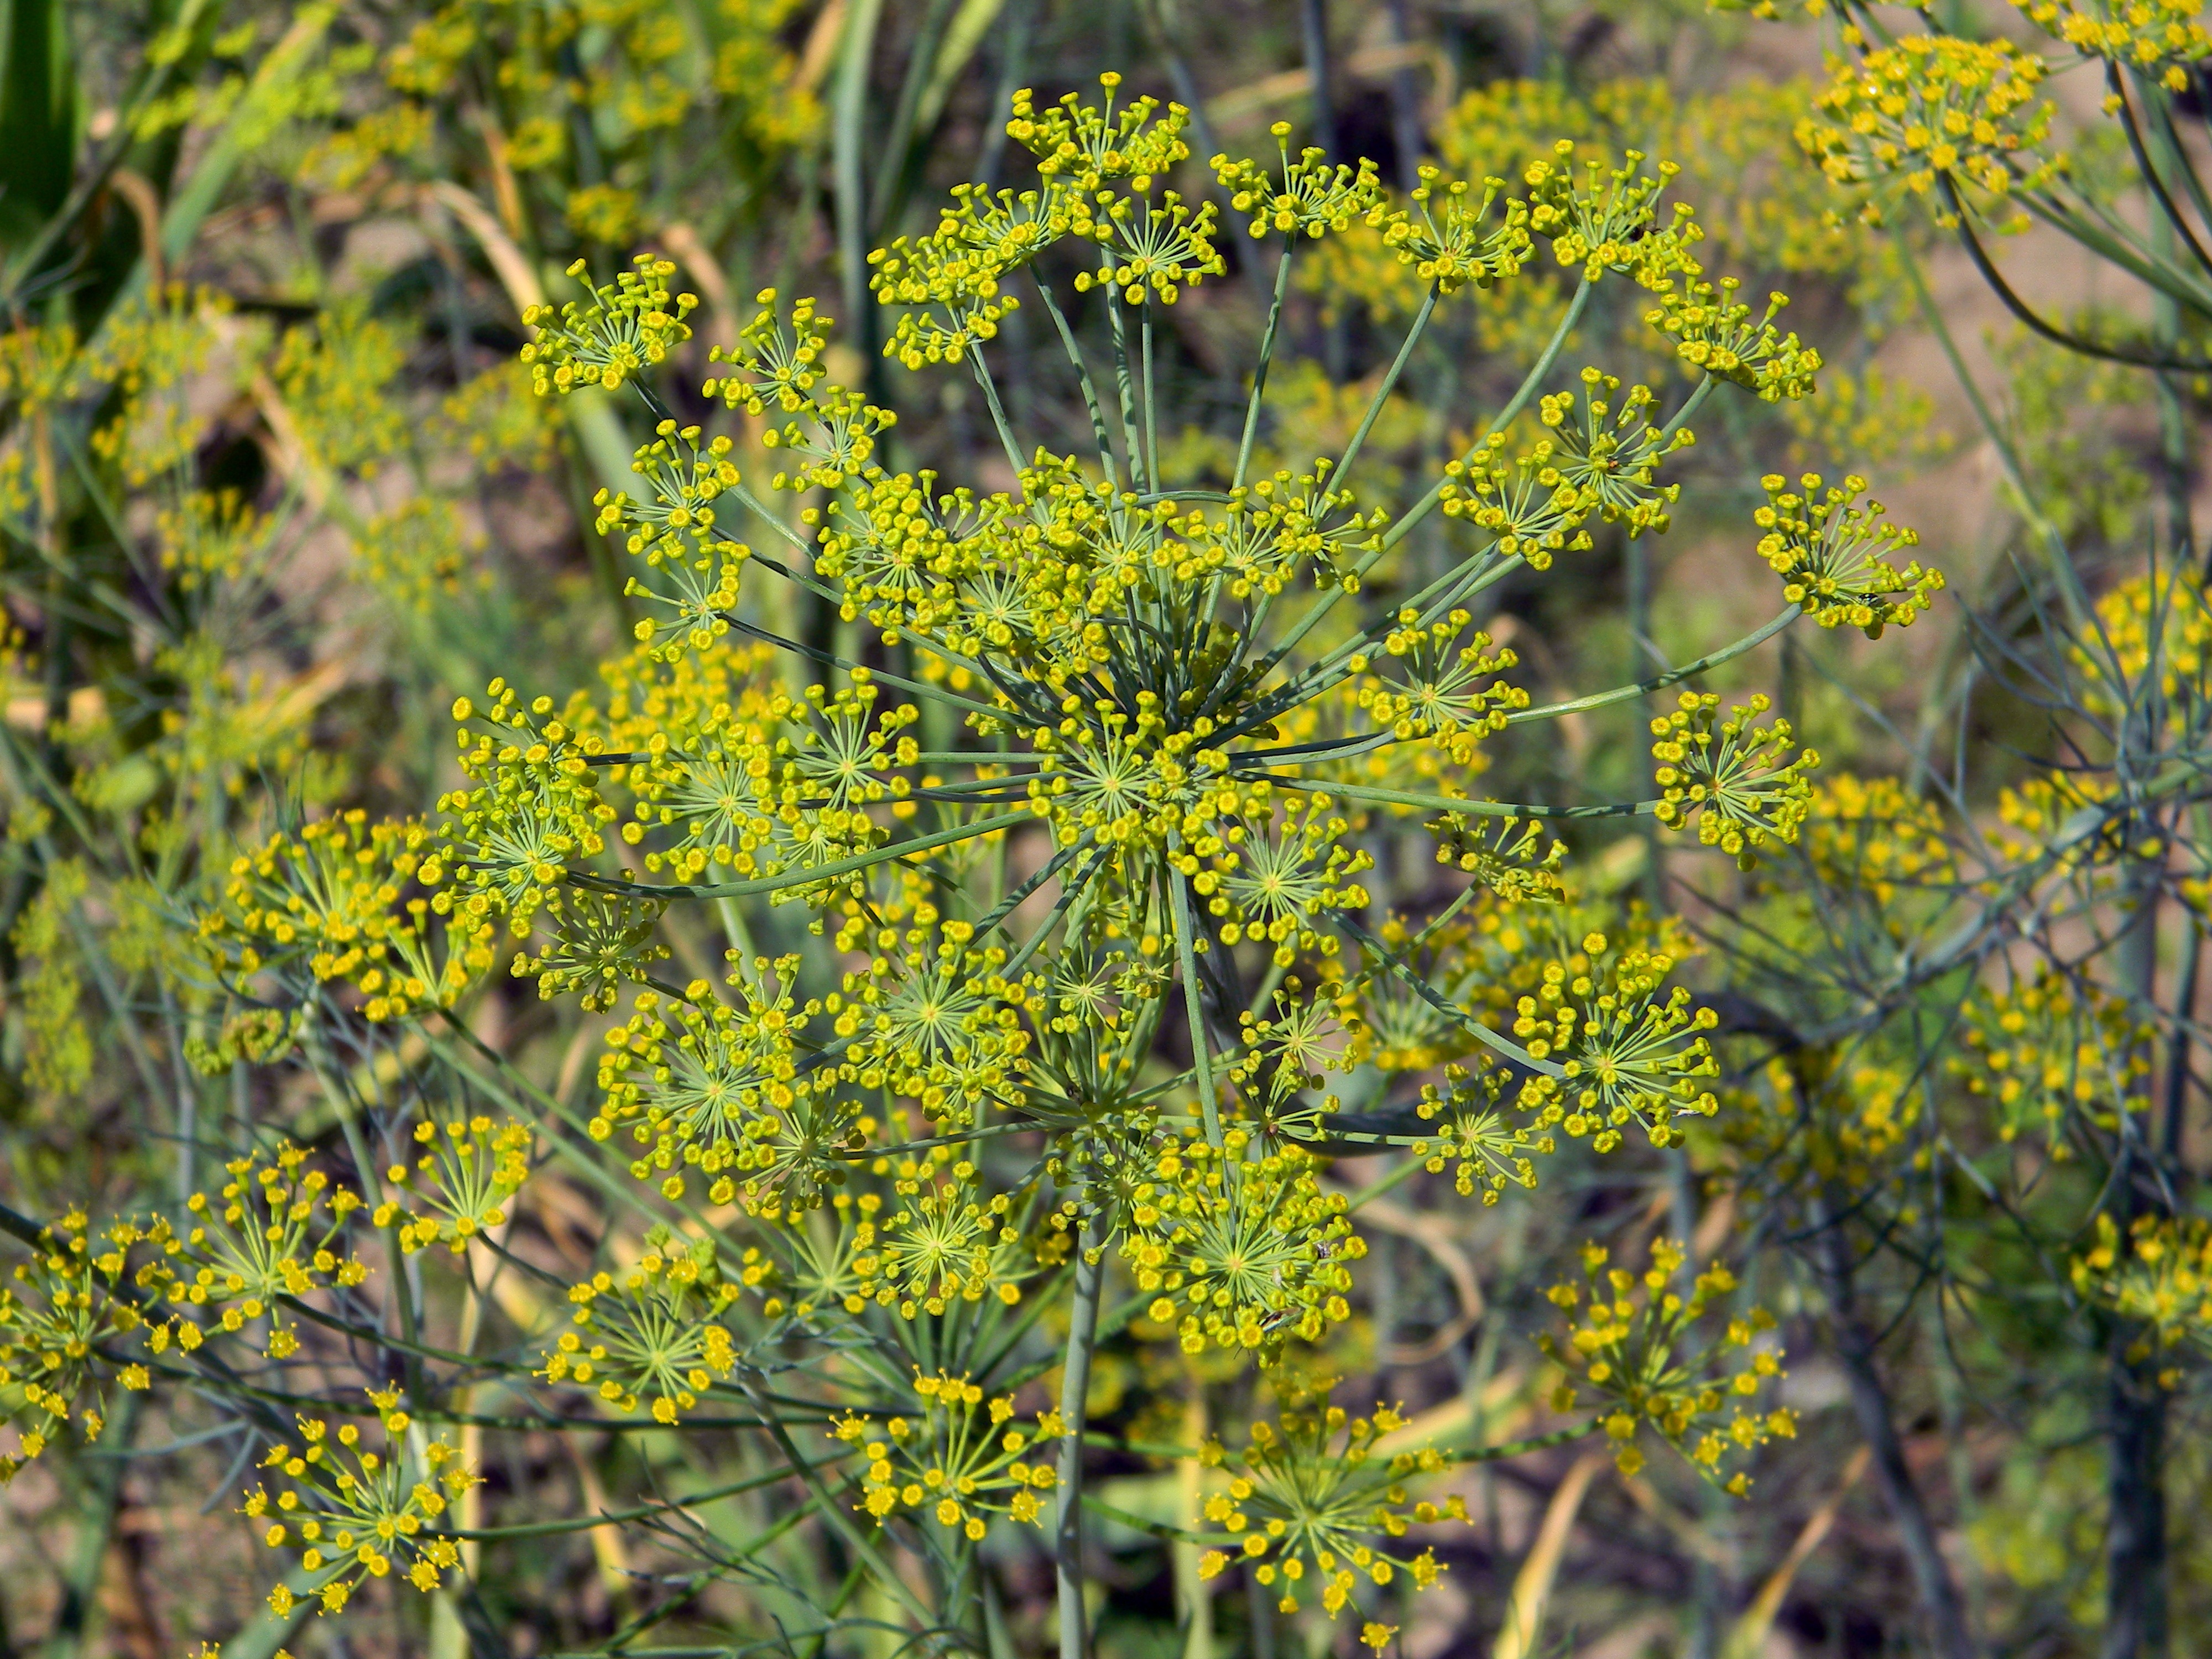
plant, leaf, flower, green, herb, produce, evergreen, botany, garden, flora, wildflower, seasoning, shrub, spices, rue, why, dacha, herbs, ecosystem, mimosa, vegetable garden, dill, greens, flowering plant, subshrub, umbrella dill, dill flowers, land plant